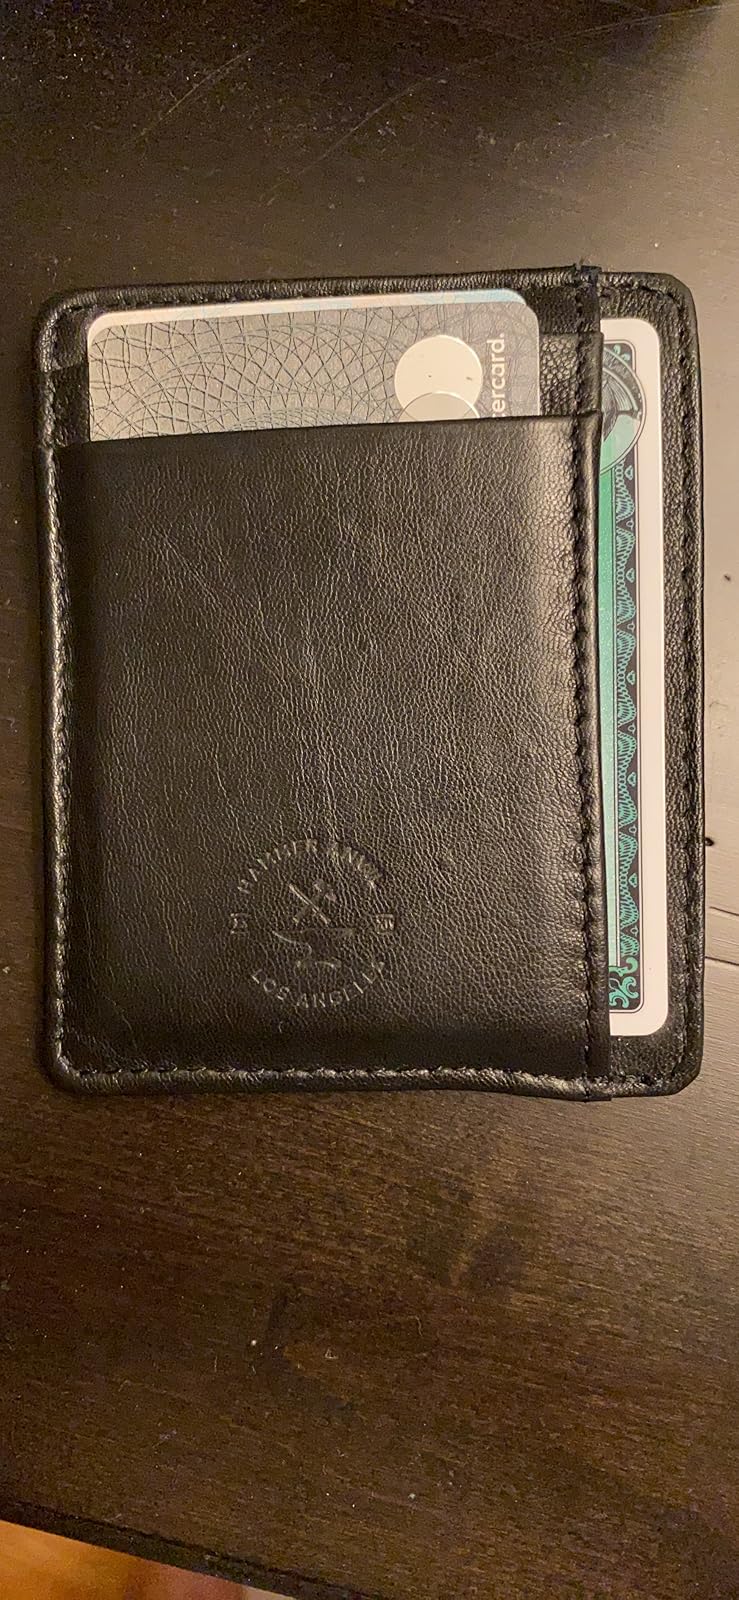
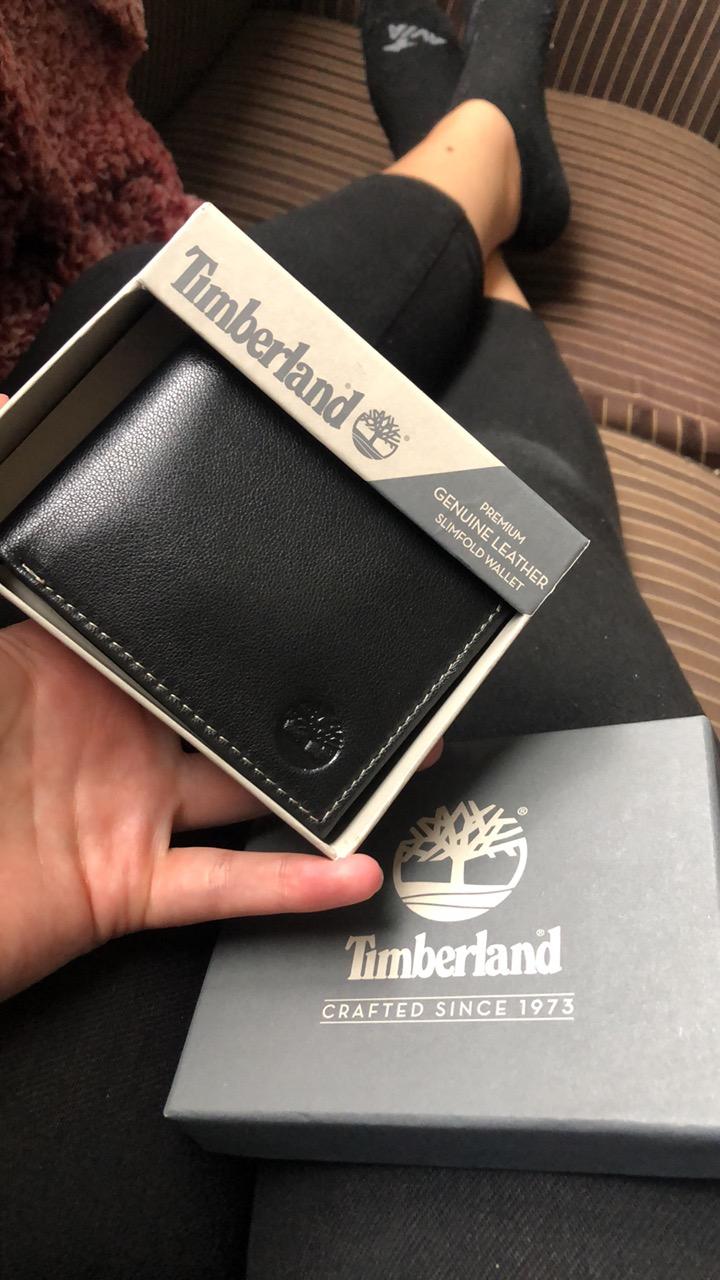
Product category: accessories_wallet
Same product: no